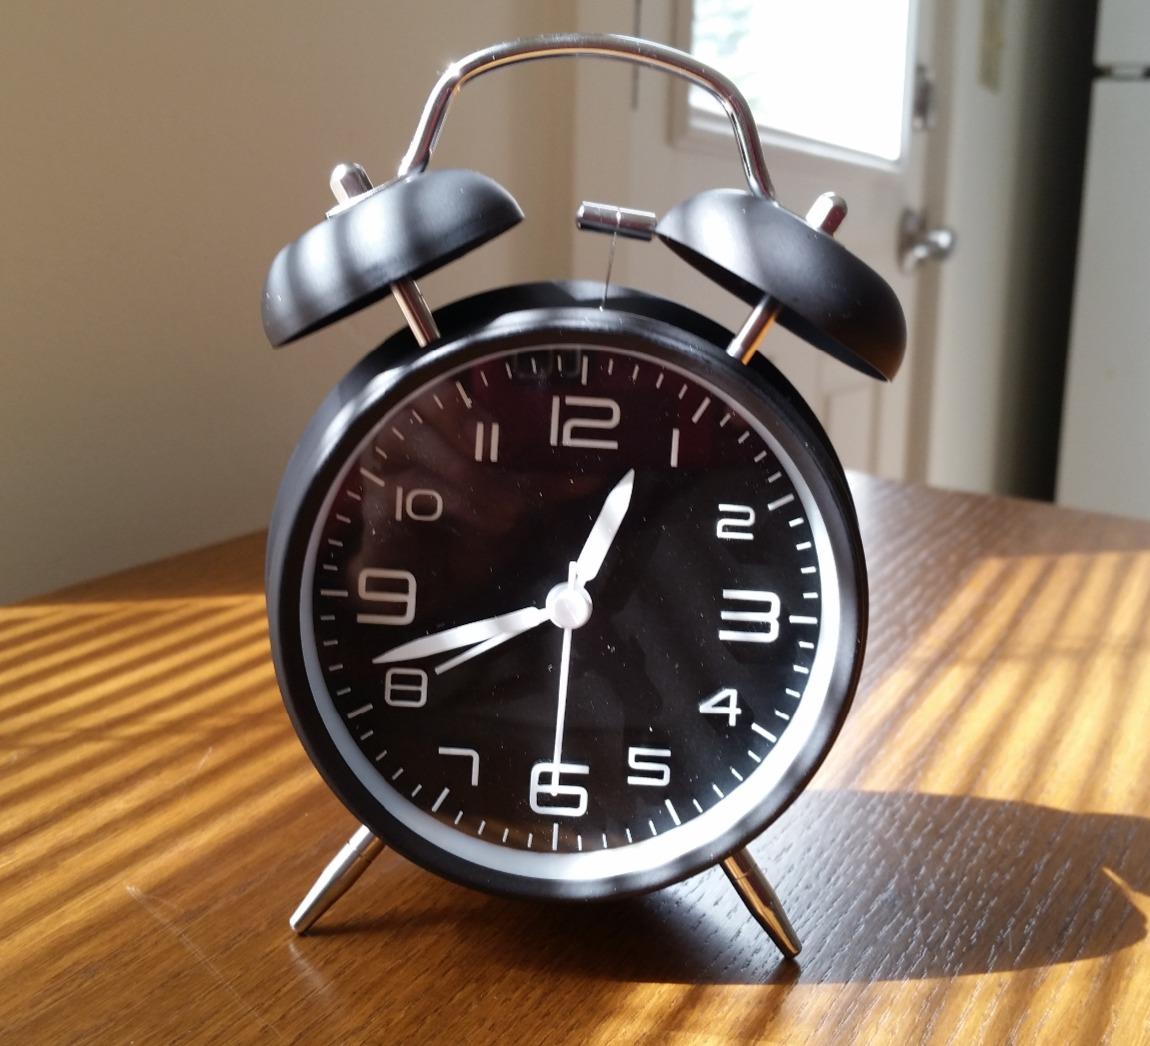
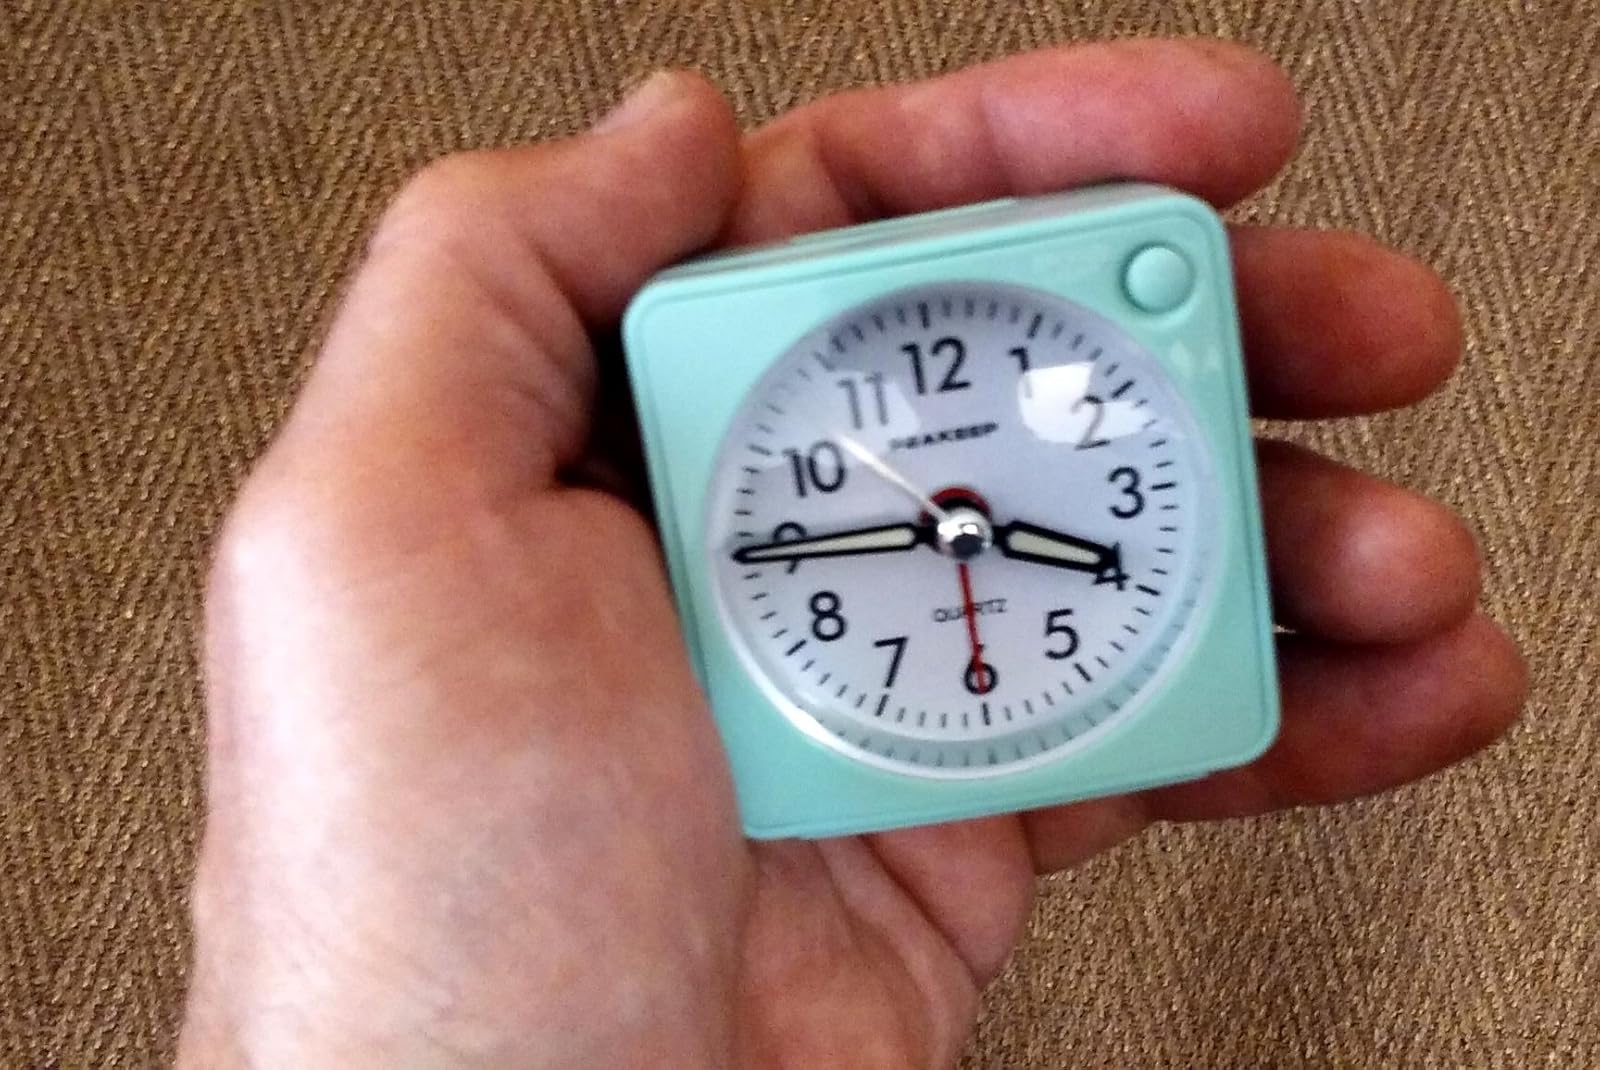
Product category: clock
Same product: no